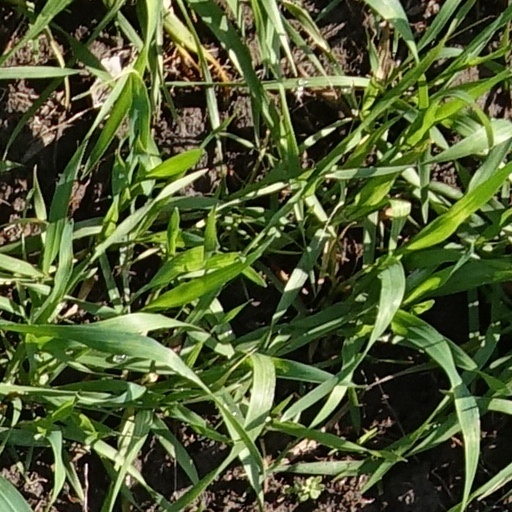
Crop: wheat